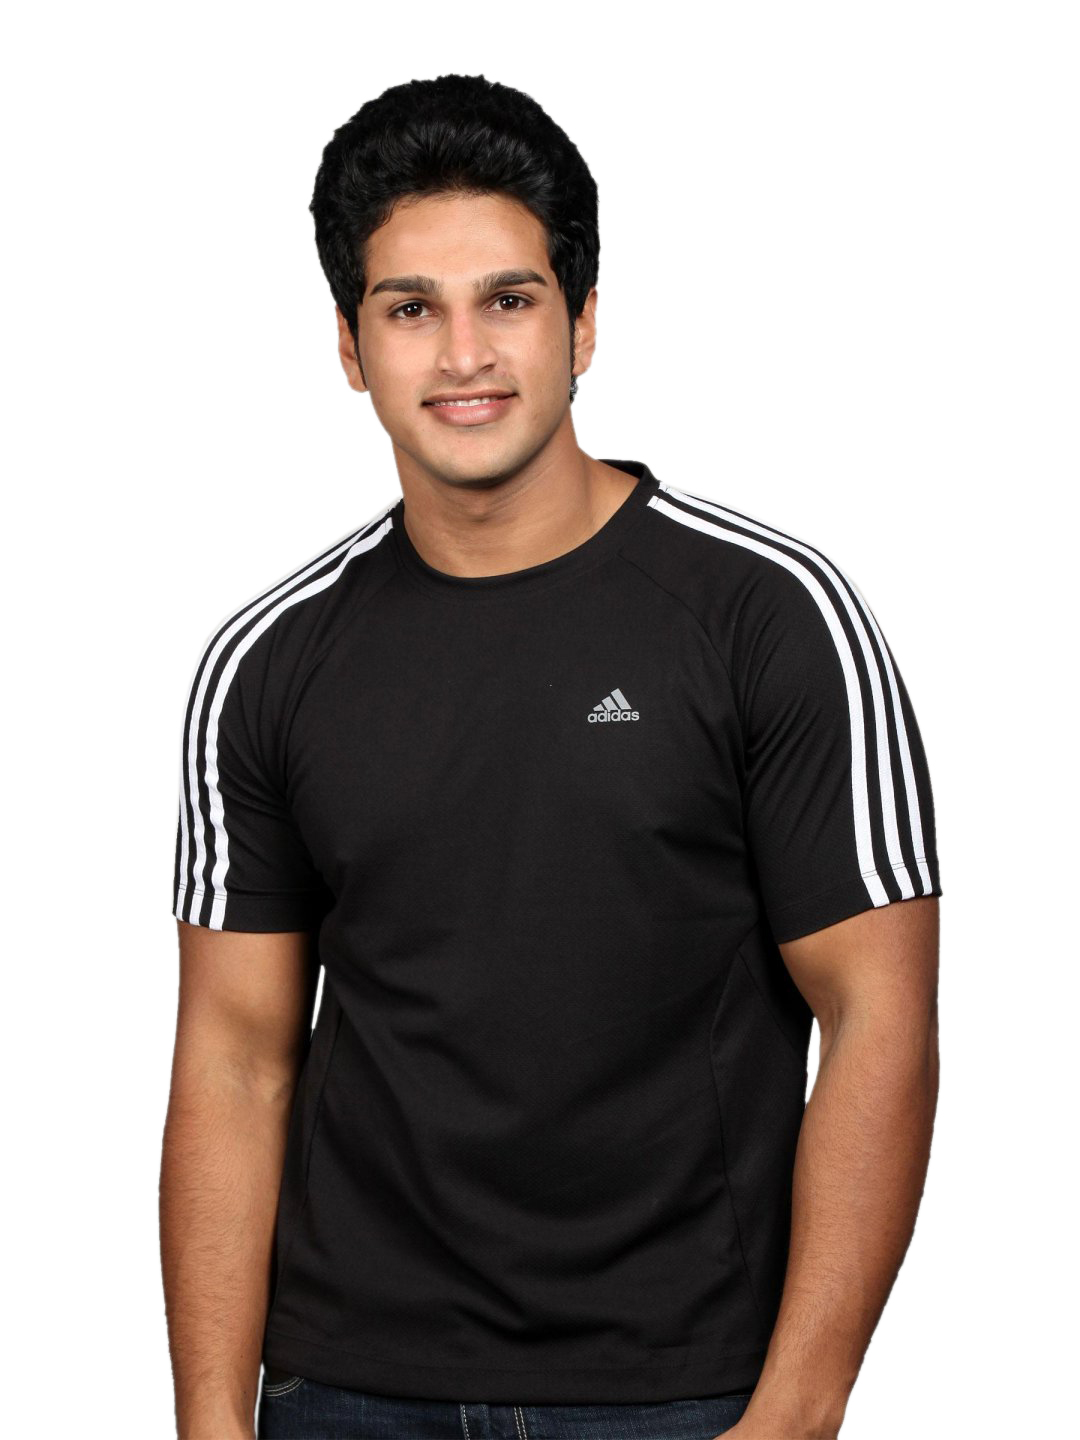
ADIDAS Men's Black Stripe T-shirt
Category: Apparel / Topwear / Tshirts
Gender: Men
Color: Black
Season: Fall 2010
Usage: Sports